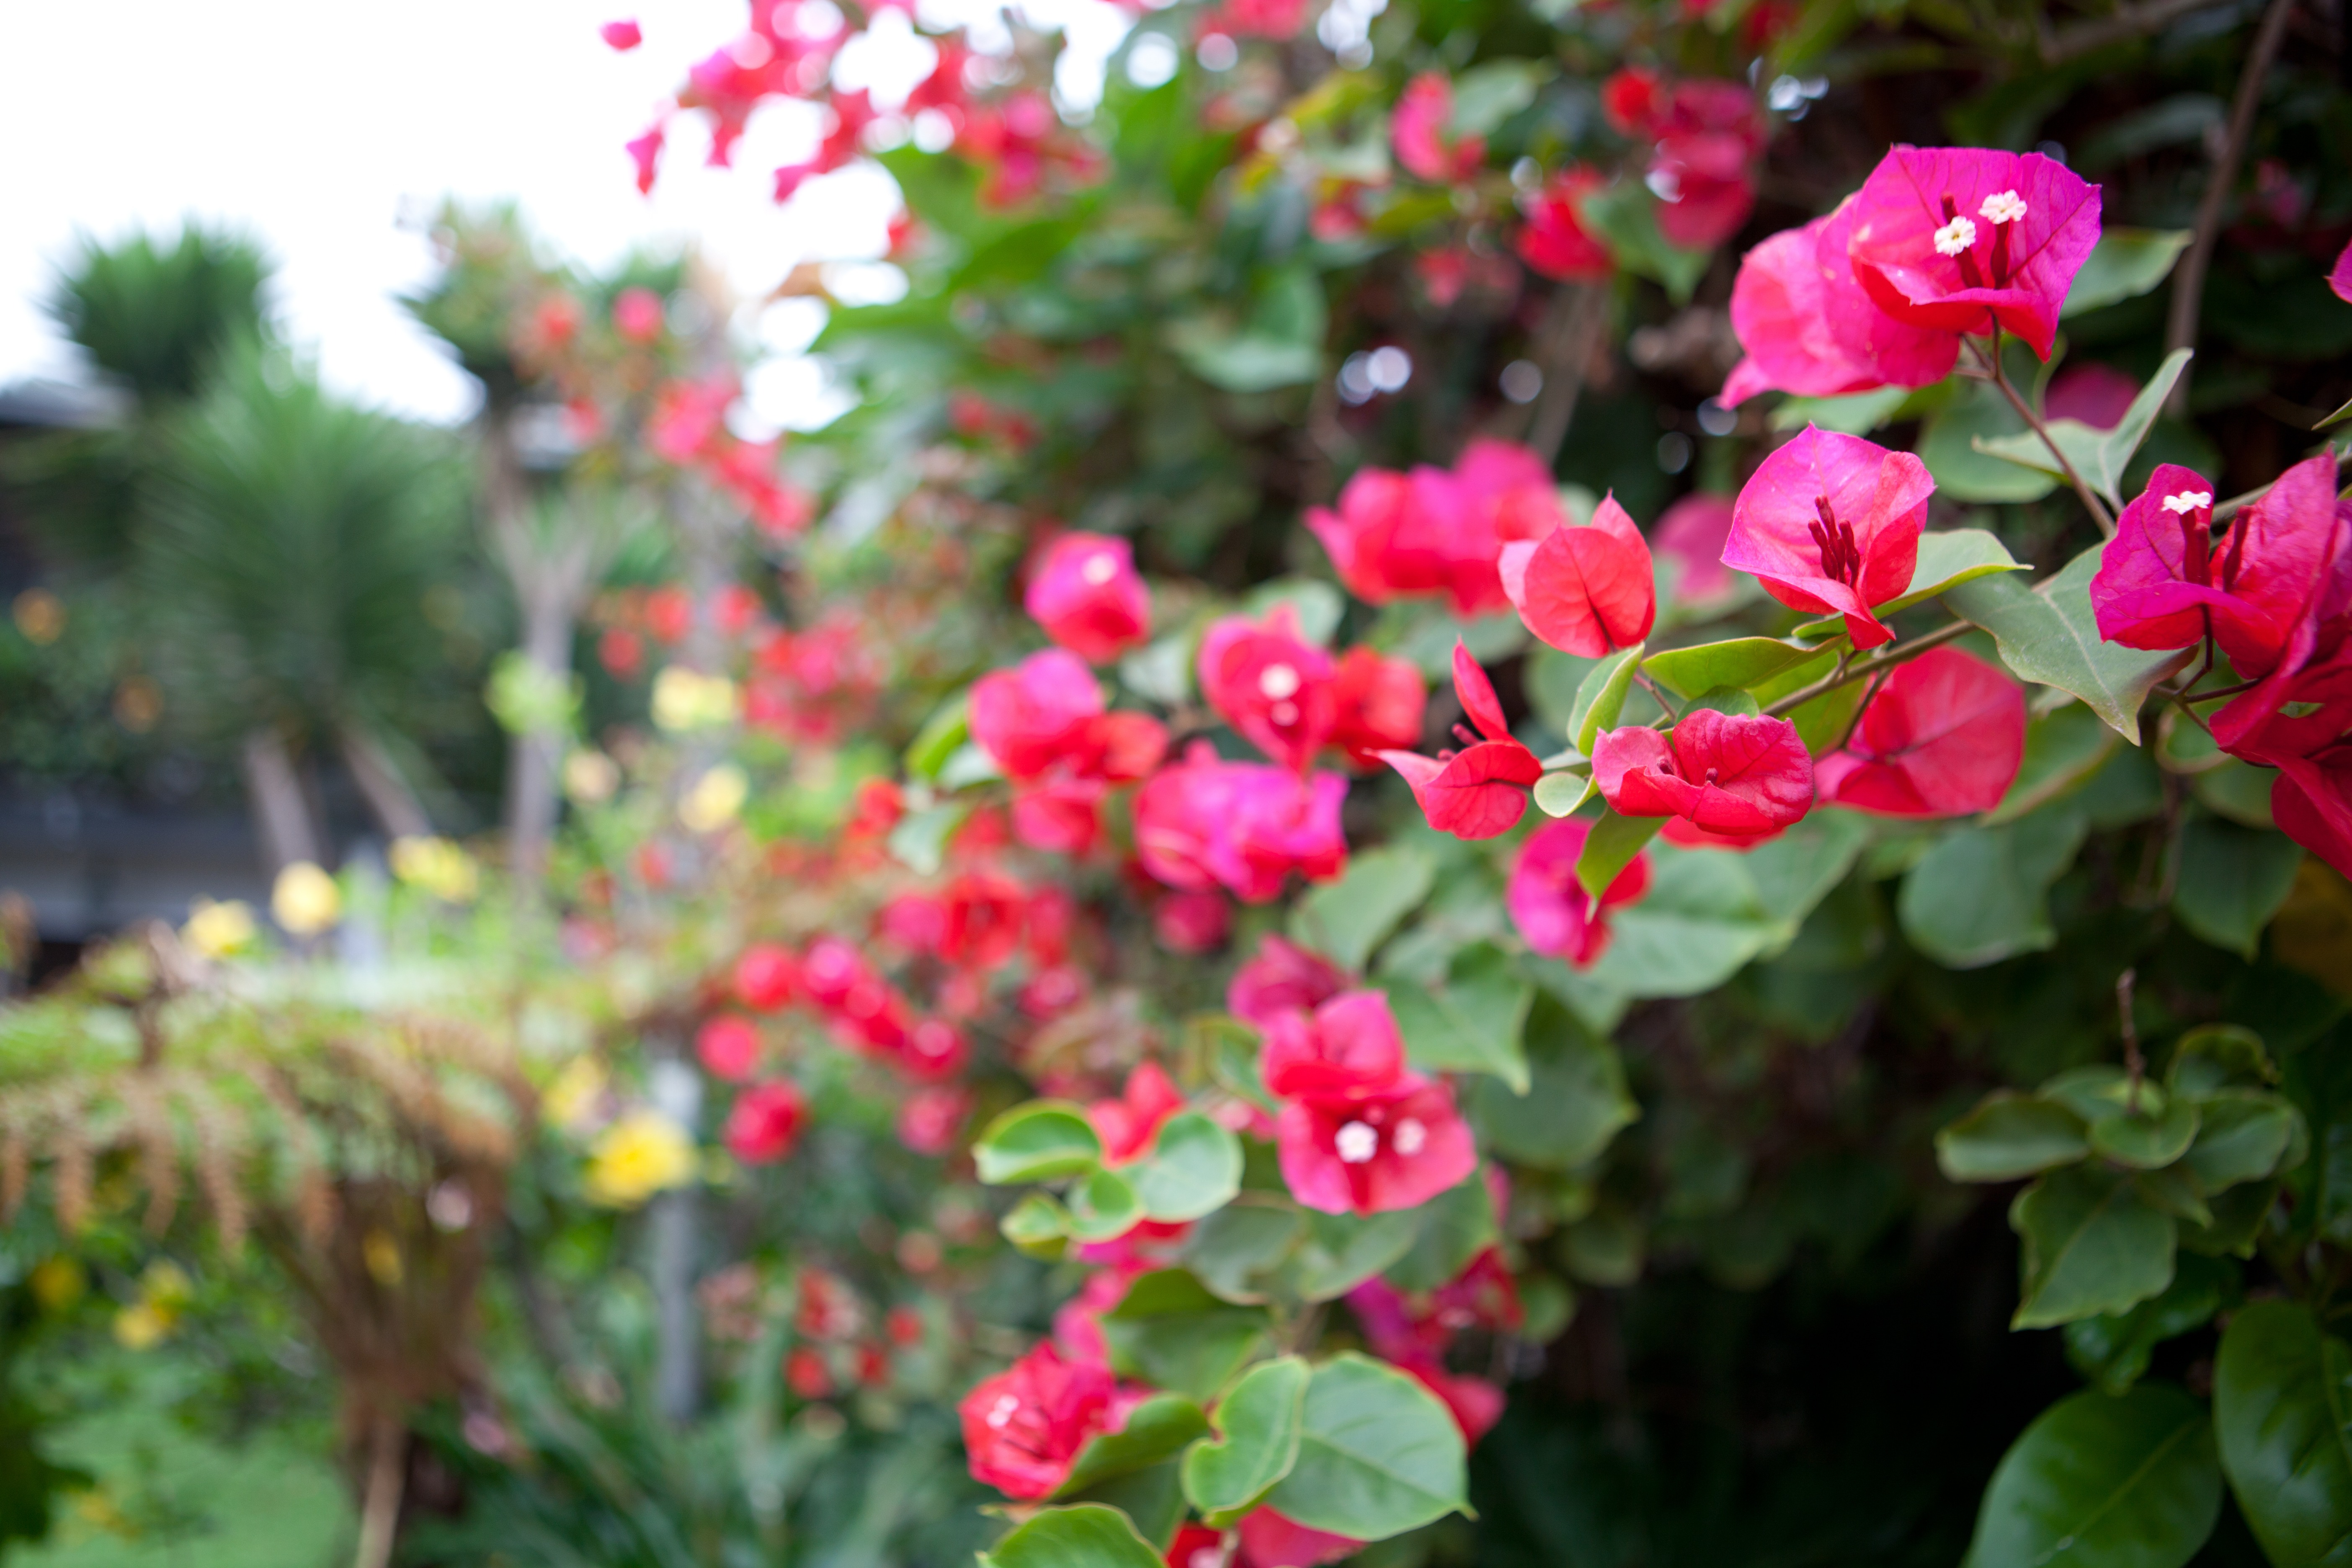
blossom, plant, leaf, flower, petal, bloom, floral, bush, rose, red, tropical, botany, blooming, garden, pink, flora, california, malibu, petals, shrub, bougainvillea, ornamental, flowering plant, garden roses, rose family, annual plant, land plant, scarlet bougainvillea